Kolyma

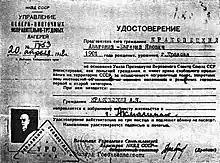
A Sevvostlag-issued identity card of Polish prisoner (journalist and writer ) released from a Kolyma Gulag camp, spring 1942

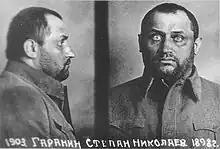
Colonel Stepan Garanin (1898—1950), chief of Kolyma camps in 1937—1938 as prisoner

The Chukot Autonomous Okrug site provides details of developments after the official closure of the camps. In 1953, the Magadan Oblast (or region) was established. Dalstroy was transferred to the jurisdiction of the Ministry of Metallurgy and later to the Ministry of Non-Ferrous Metallurgy.